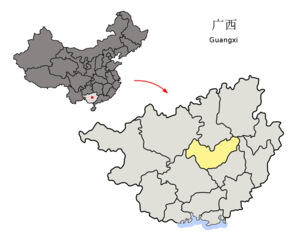
Laibin
Laibin i Guangxi
Laibin er et bypræfektur i provinsen Guangxi i Folkerepublikken Kina med 2.500.000 indbyggere og en befolkningstæthed på 186 indb./km². Laibin ligger centralt i Guangxi-provinsen. Floderne Hongshui og Liǔ Jiāng, løber sammen i Laibin og giver senere et væsentlig bidrag til Perlefloden. Præfekturet har et areal på 13.400 km², hvoraf mere end 43% er skovdækket.